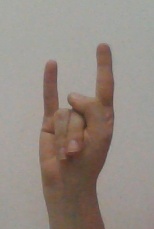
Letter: la